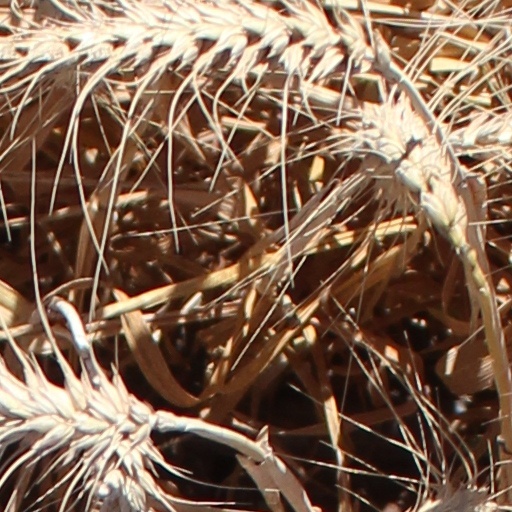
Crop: wheat